2011 Polaris Music Prize

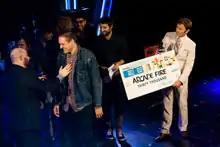
Arcade Fire at the 2011 Polaris Music Prize Gala

The 2011 edition of the Canadian Polaris Music Prize was presented on September 19, 2011 The winner was Arcade Fire, for the album "The Suburbs", making it the only album to win a Grammy Award for Album of the Year.